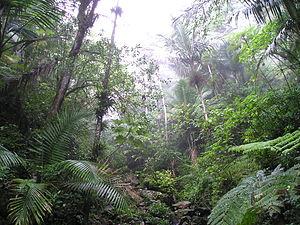
El Yunque est le nom d'une montagne et d'une forêt nationale des États-Unis, anciennement forêt nationale des Caraïbes, située dans la sierra de Luquillo sur l'île de Porto Rico. Elle abrite un grand nombre des espèces endémiques de la faune de Porto Rico.
L'Amazone de Porto Rico est une espèce d'oiseau endémique de l'archipel de Porto Rico appartenant au genre néotropical Amazona.